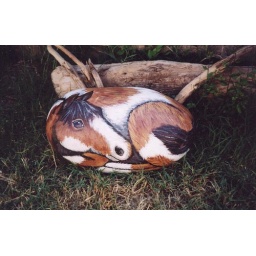
Paint horse lounging in grass